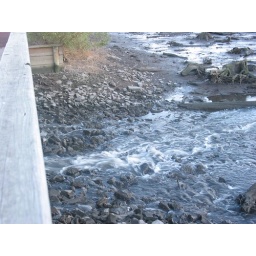
I think the water moves under this bridge in different directions depending on the tide.